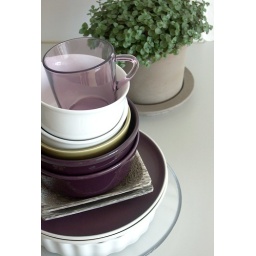
Glass, white porcelain, aubergine purple &amp;amp; green ceramic, wood...all in a mix &amp;amp; match combination...